Pamela Lincoln

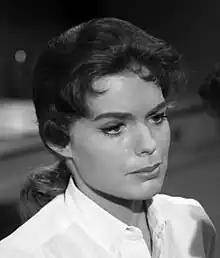
Lincoln in "Anatomy of a Psycho" (1961)

Pamela Lincoln (born Pamela Gill; June 19, 1937 – November 21, 2019) was an American actress of television and film.